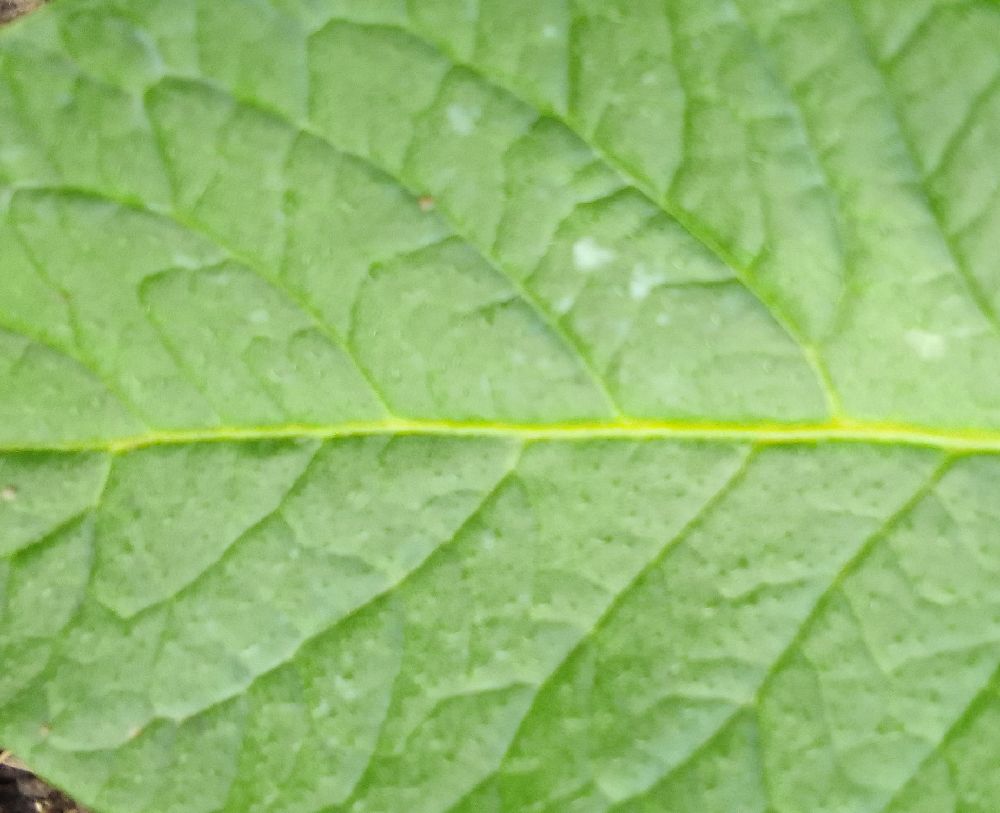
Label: Healthy